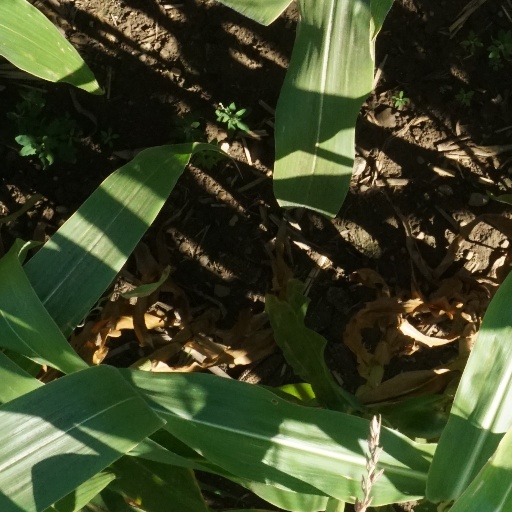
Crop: maize; corn